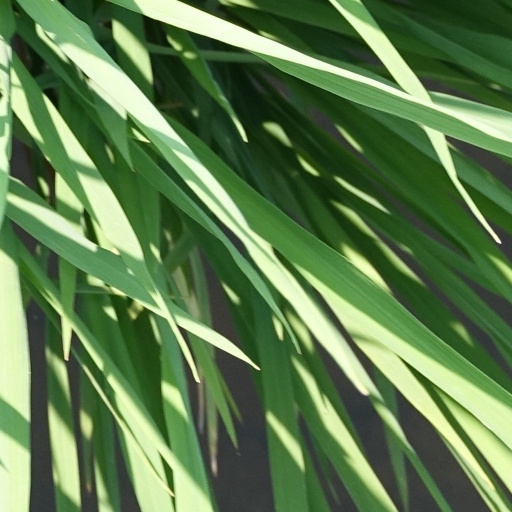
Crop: rice